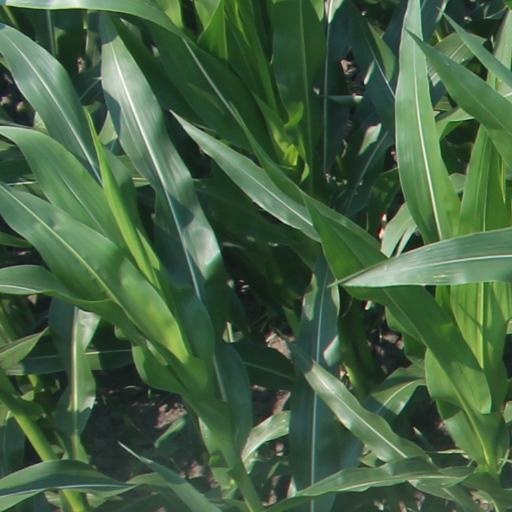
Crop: maize; corn